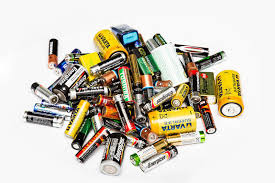
Waste category: battery